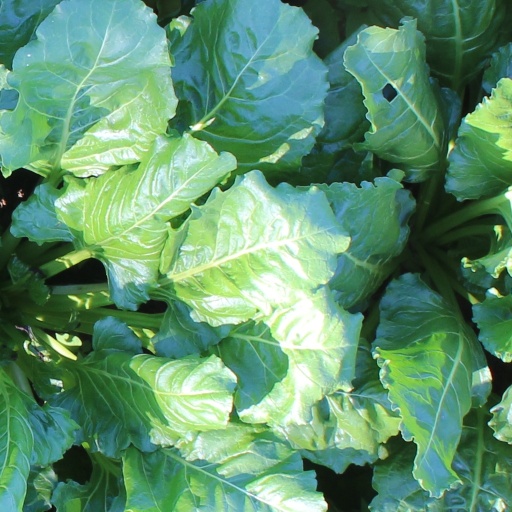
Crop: sugar beet